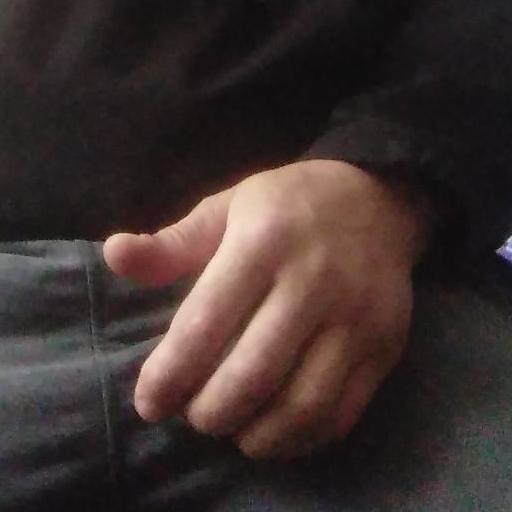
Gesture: no_gesture